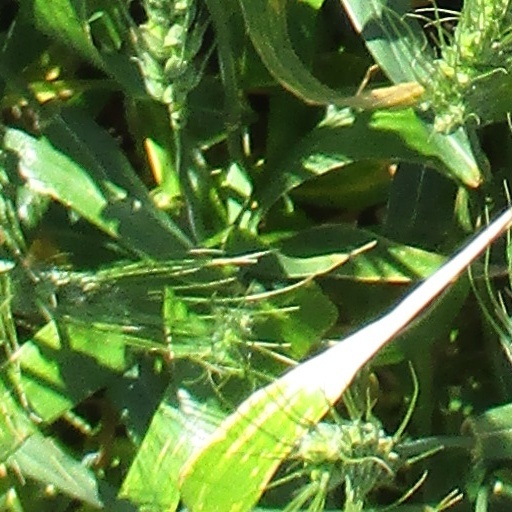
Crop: wheat